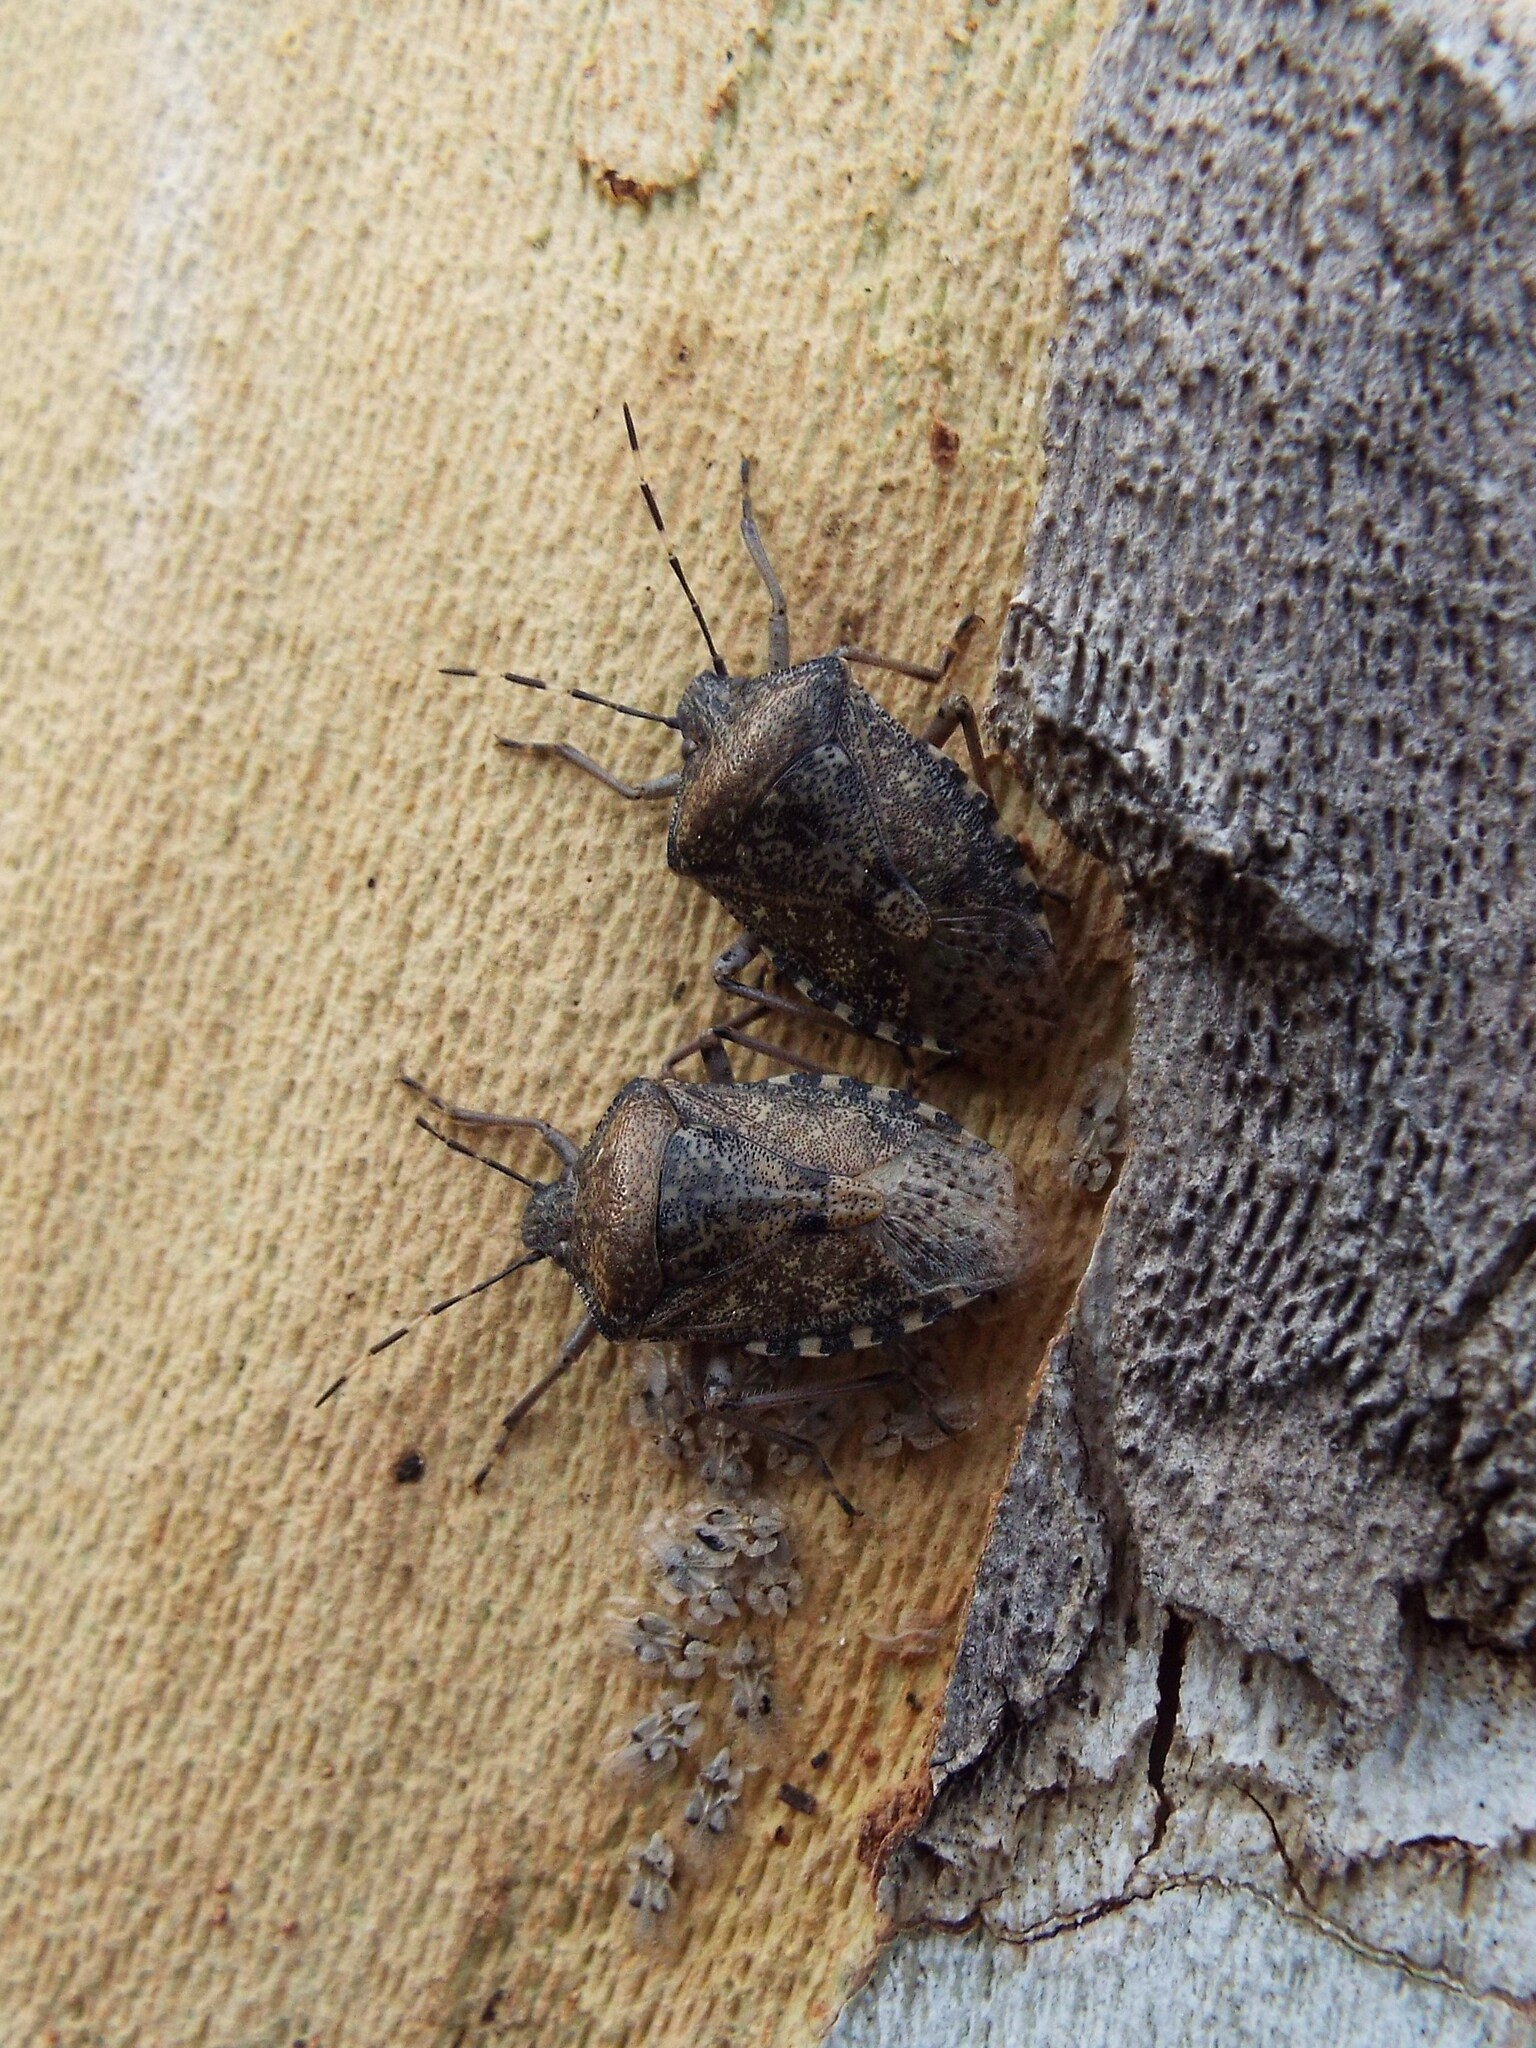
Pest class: stink_bug